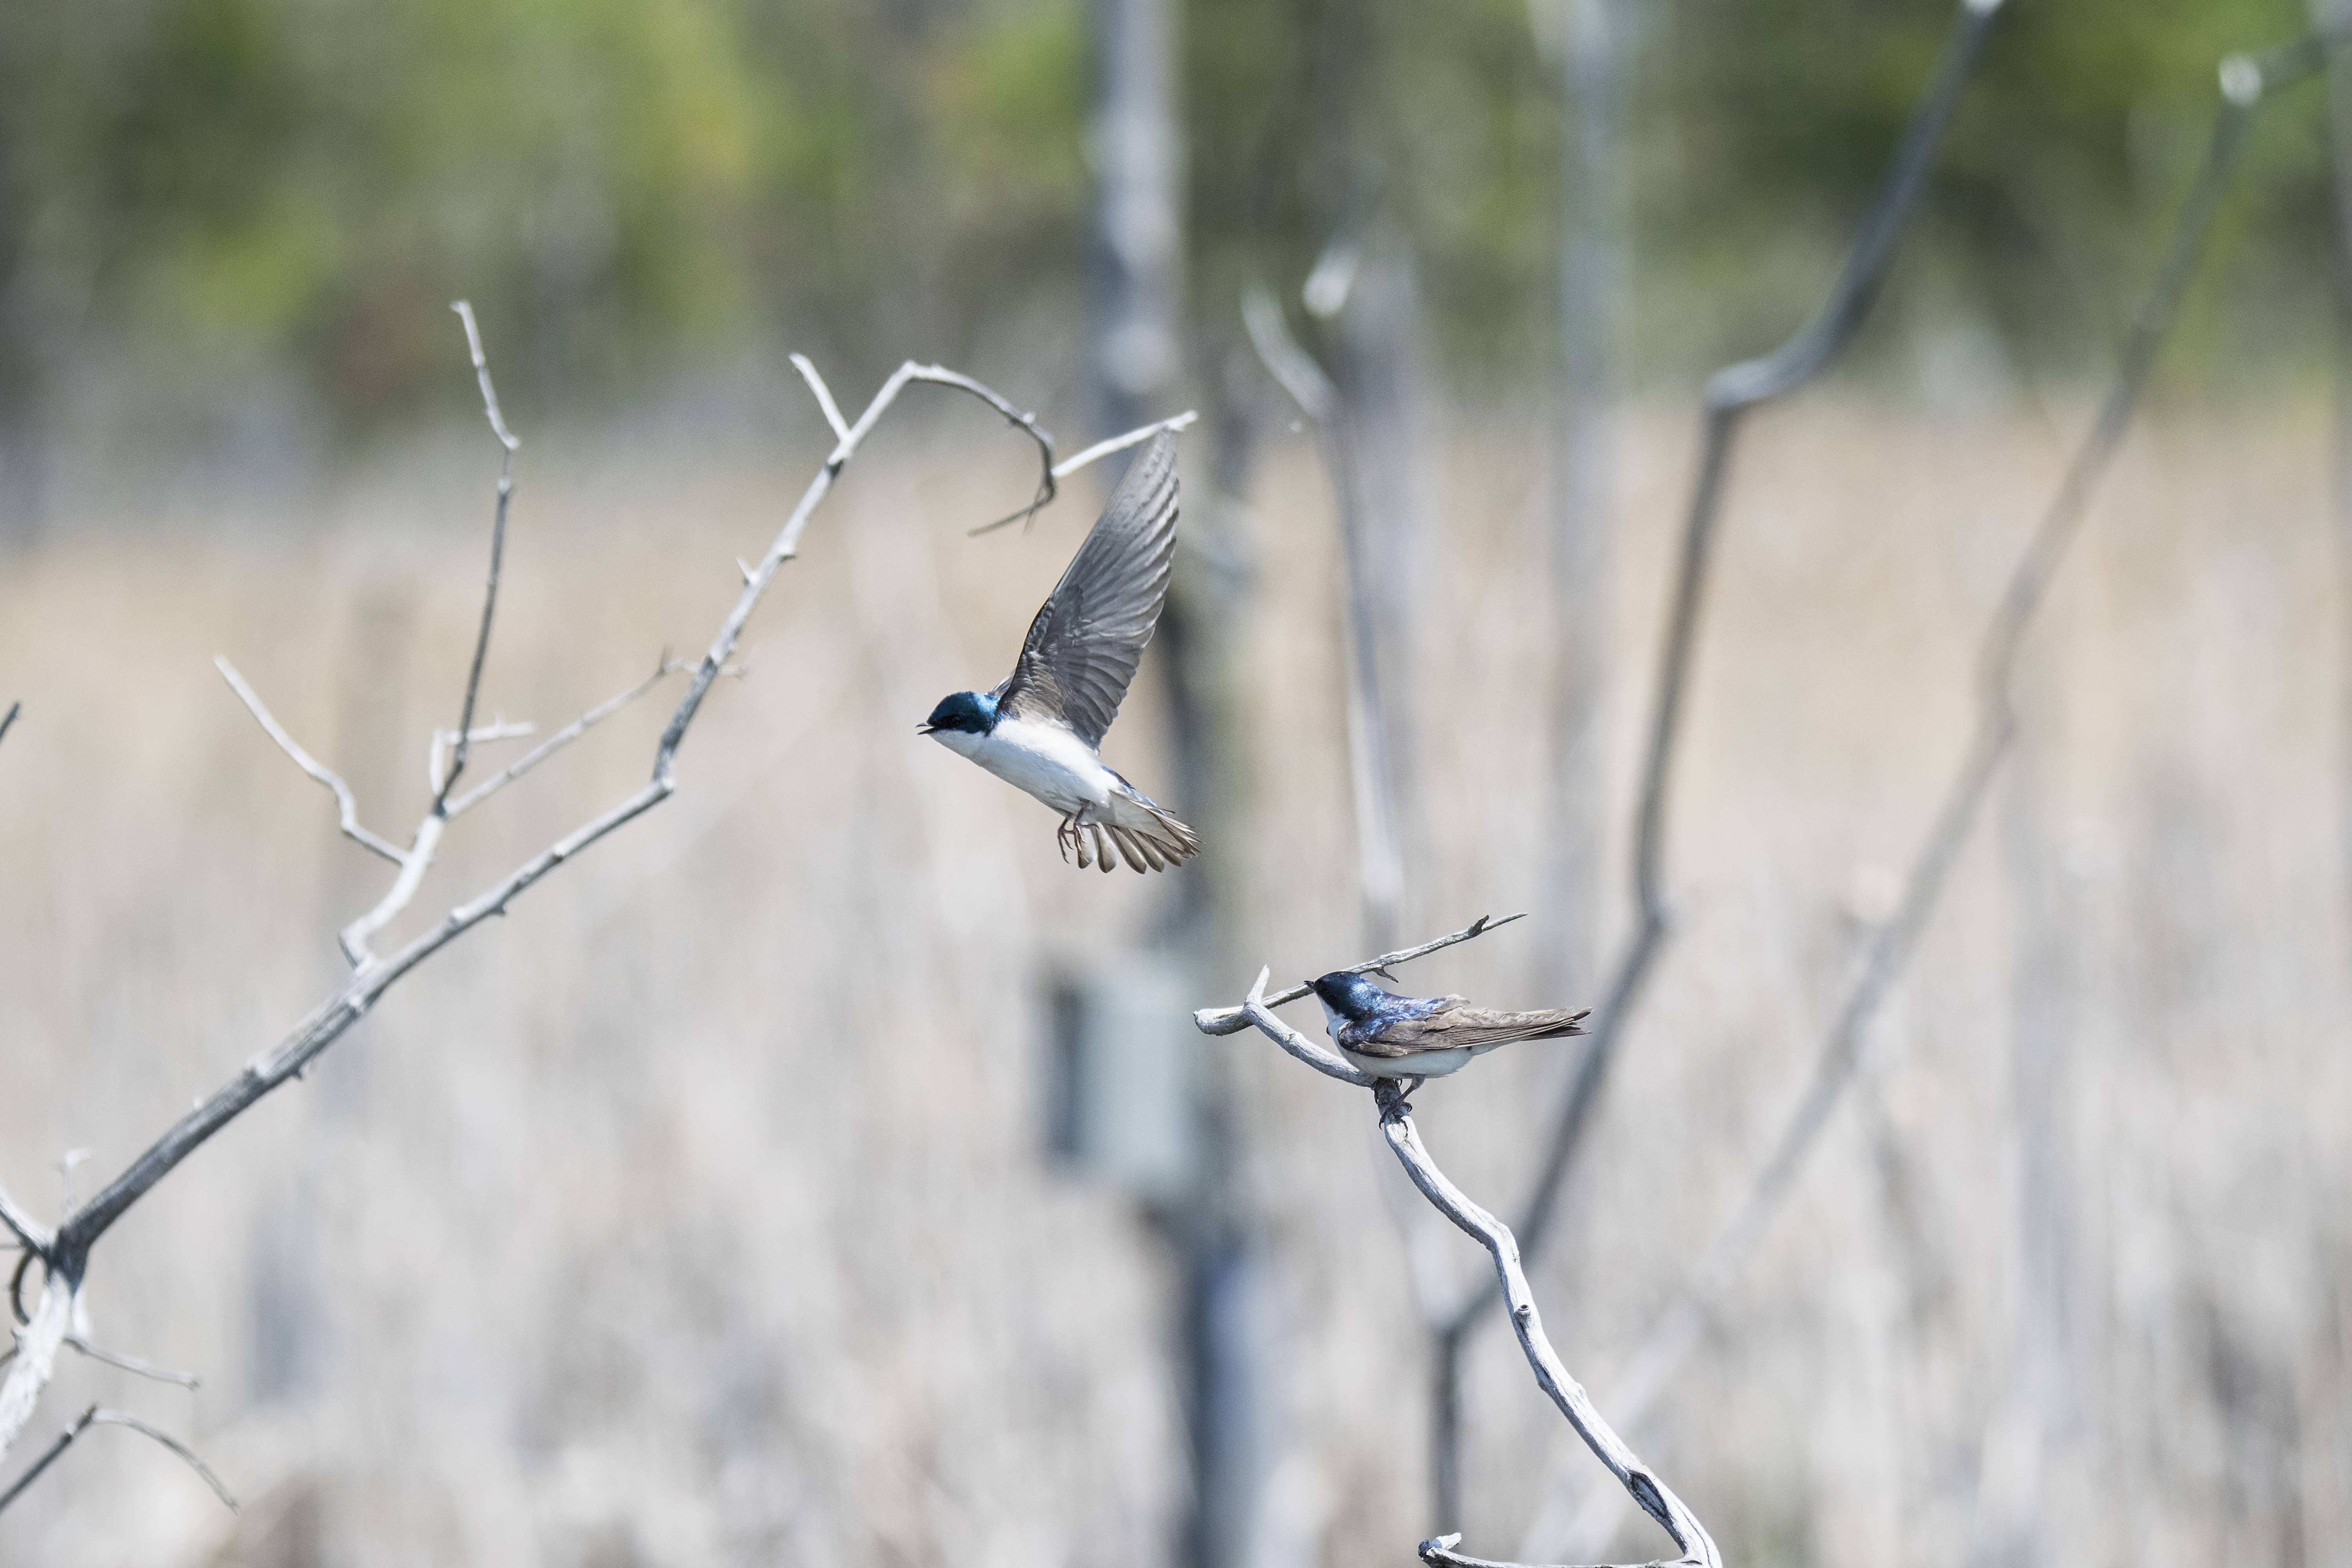
tree, water, nature, grass, branch, snow, winter, bird, fence, flower, wind, frost, spring, season, fauna, twig, canada, quebec, sherbrooke, oiseau, hirondelle, bicolore, swallow, perching bird